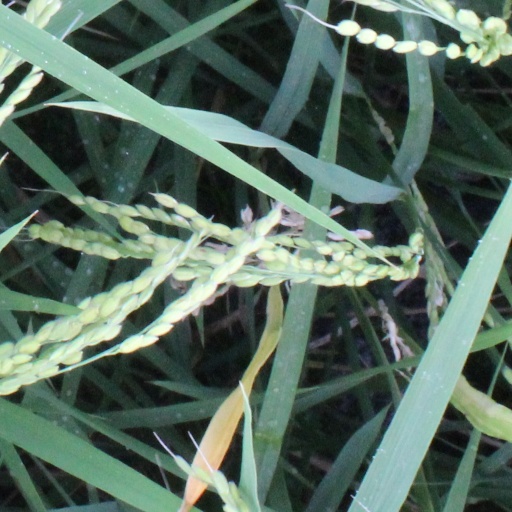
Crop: rice